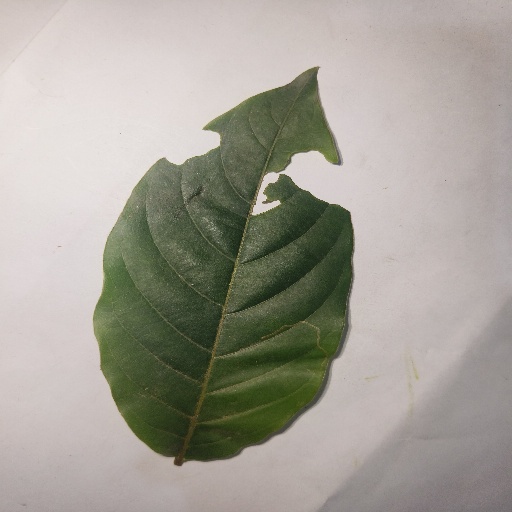
Species: HariTaki
Leaf condition: Bacterial Spot